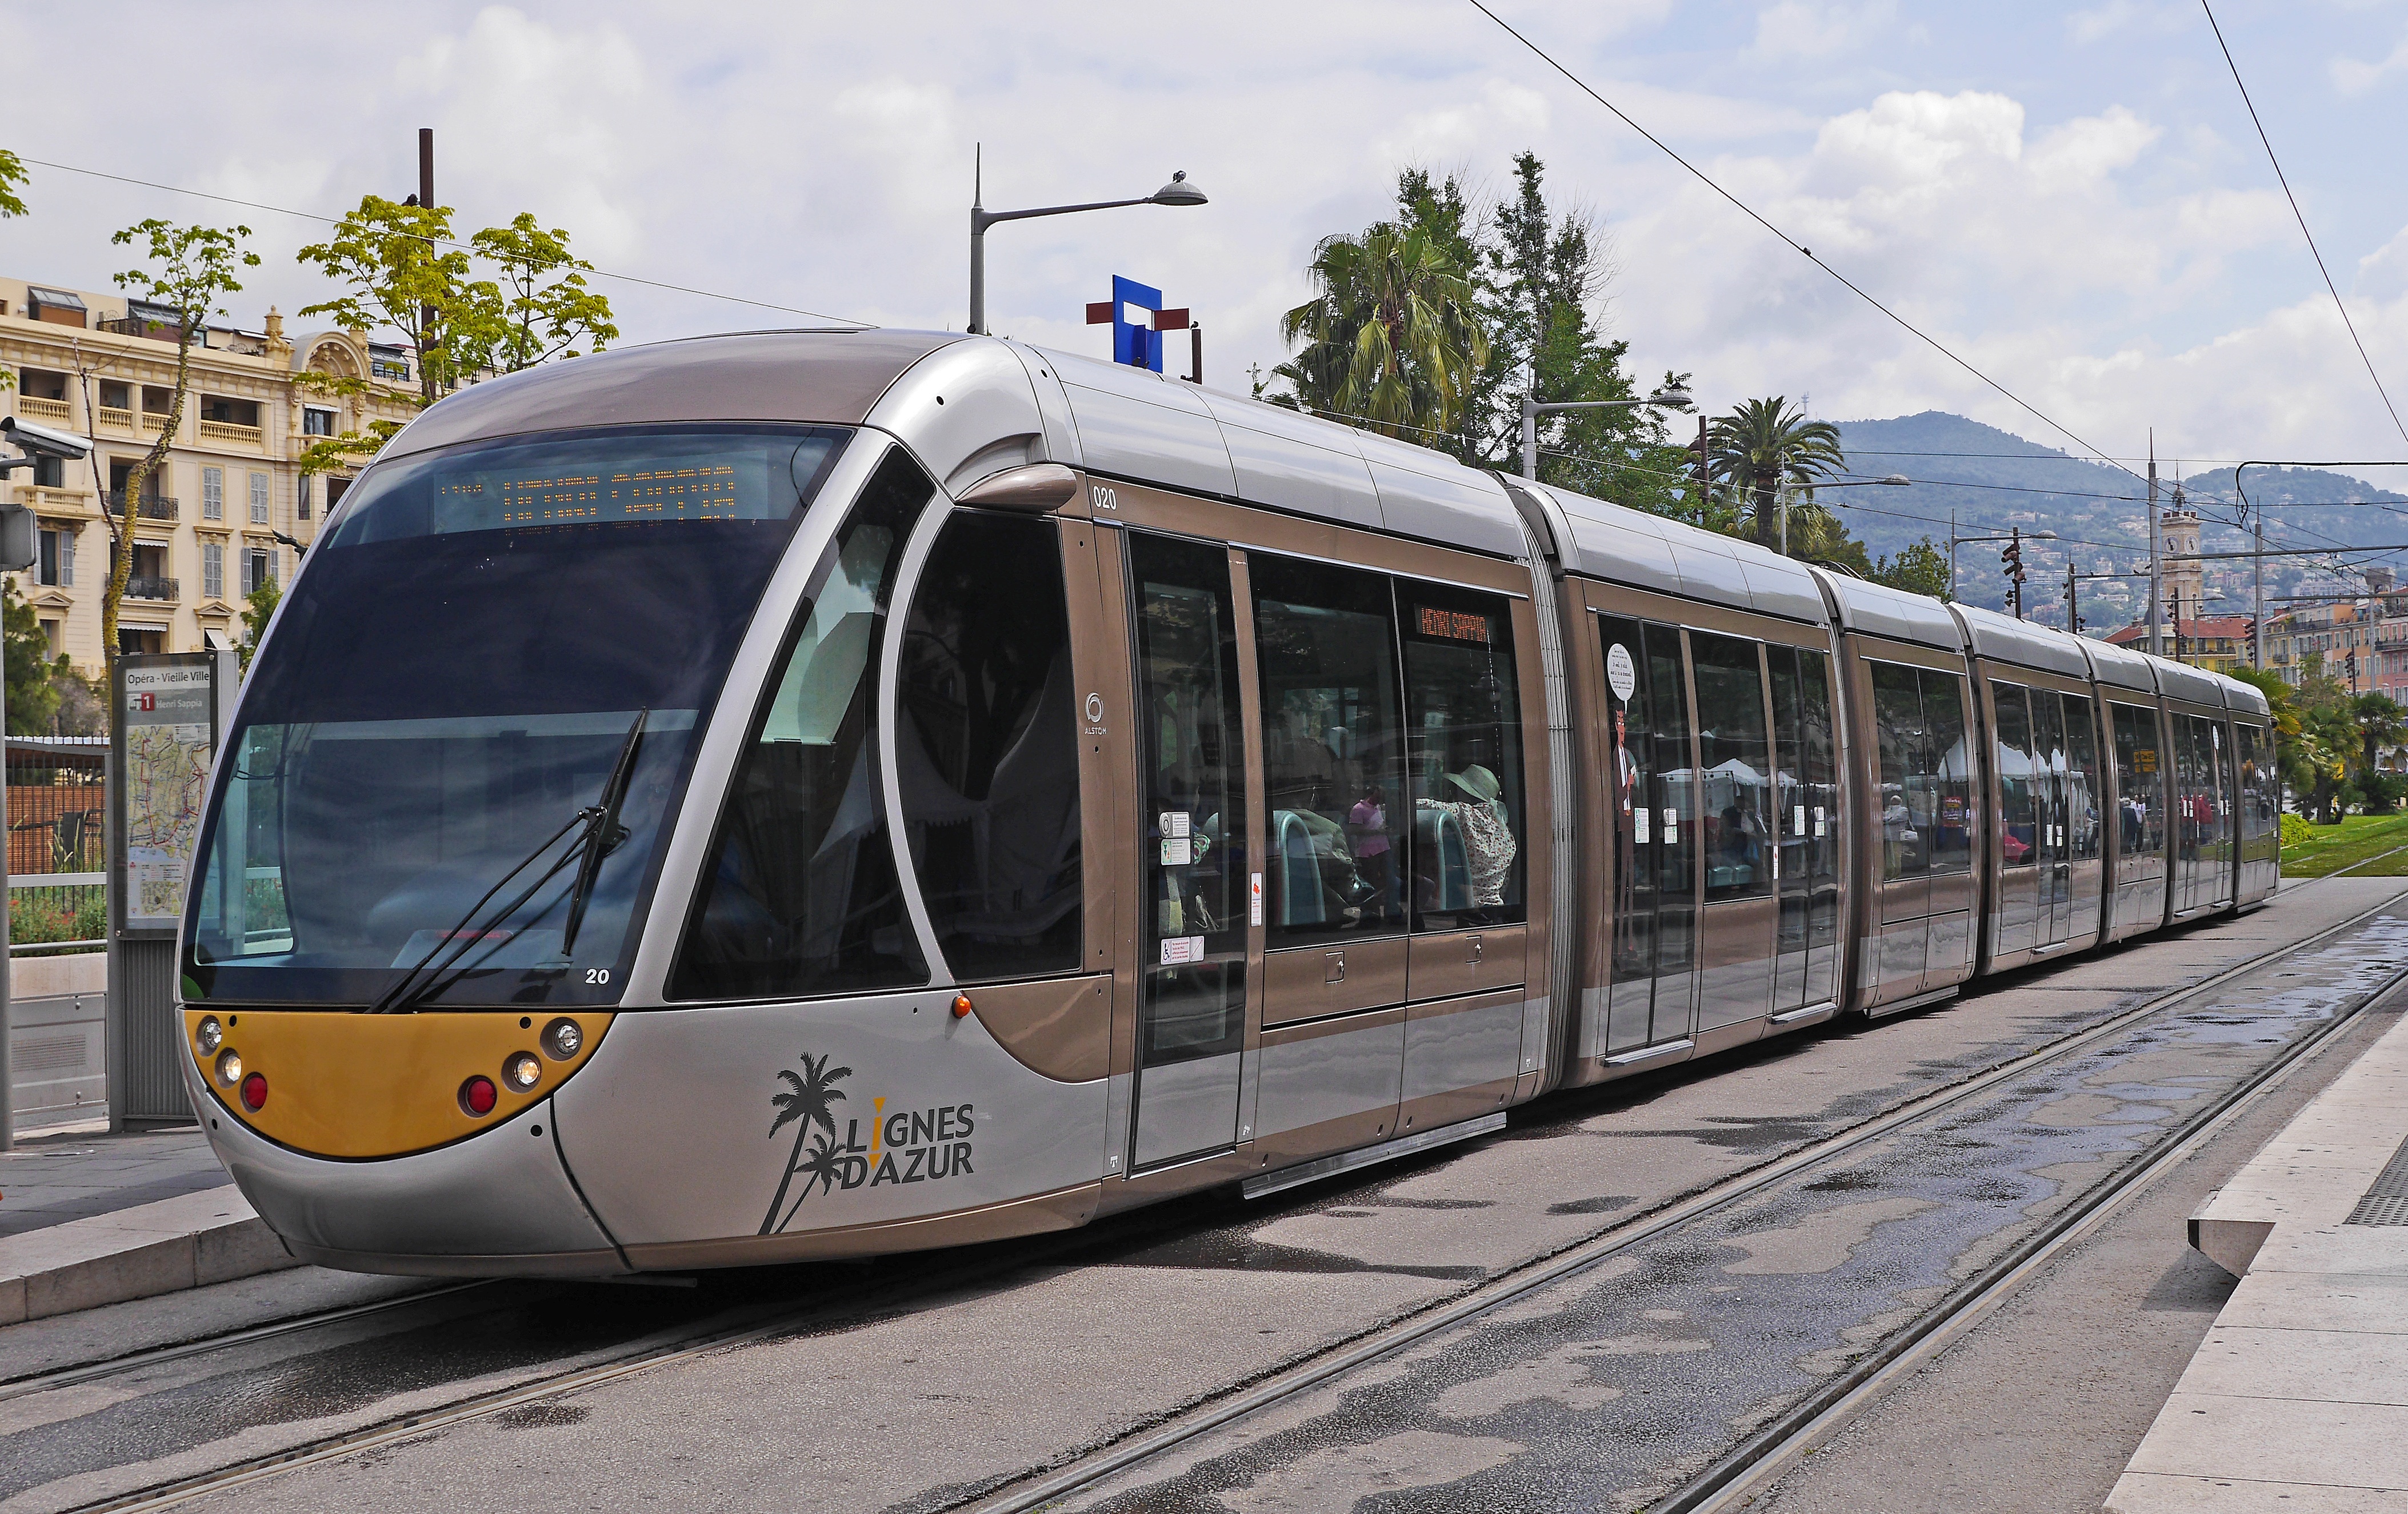
tram, transport, vehicle, electricity, modern, public transport, futuristic, battery, hybrid, new, nice, passenger, south of france, environmentally friendly, catenary, c te d azur, ecologically, stadtmitte, land vehicle, grid expansion, mode of transport, rolling stock, metropolitan area